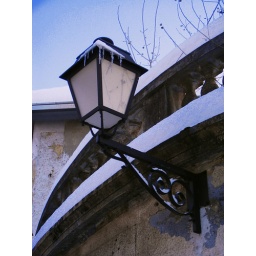
Icicles on one of the new street lamps in Petrinja Croatia